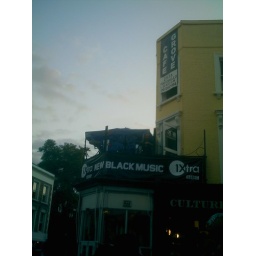
the good times london notting hill misc portobello road the djs in the booth